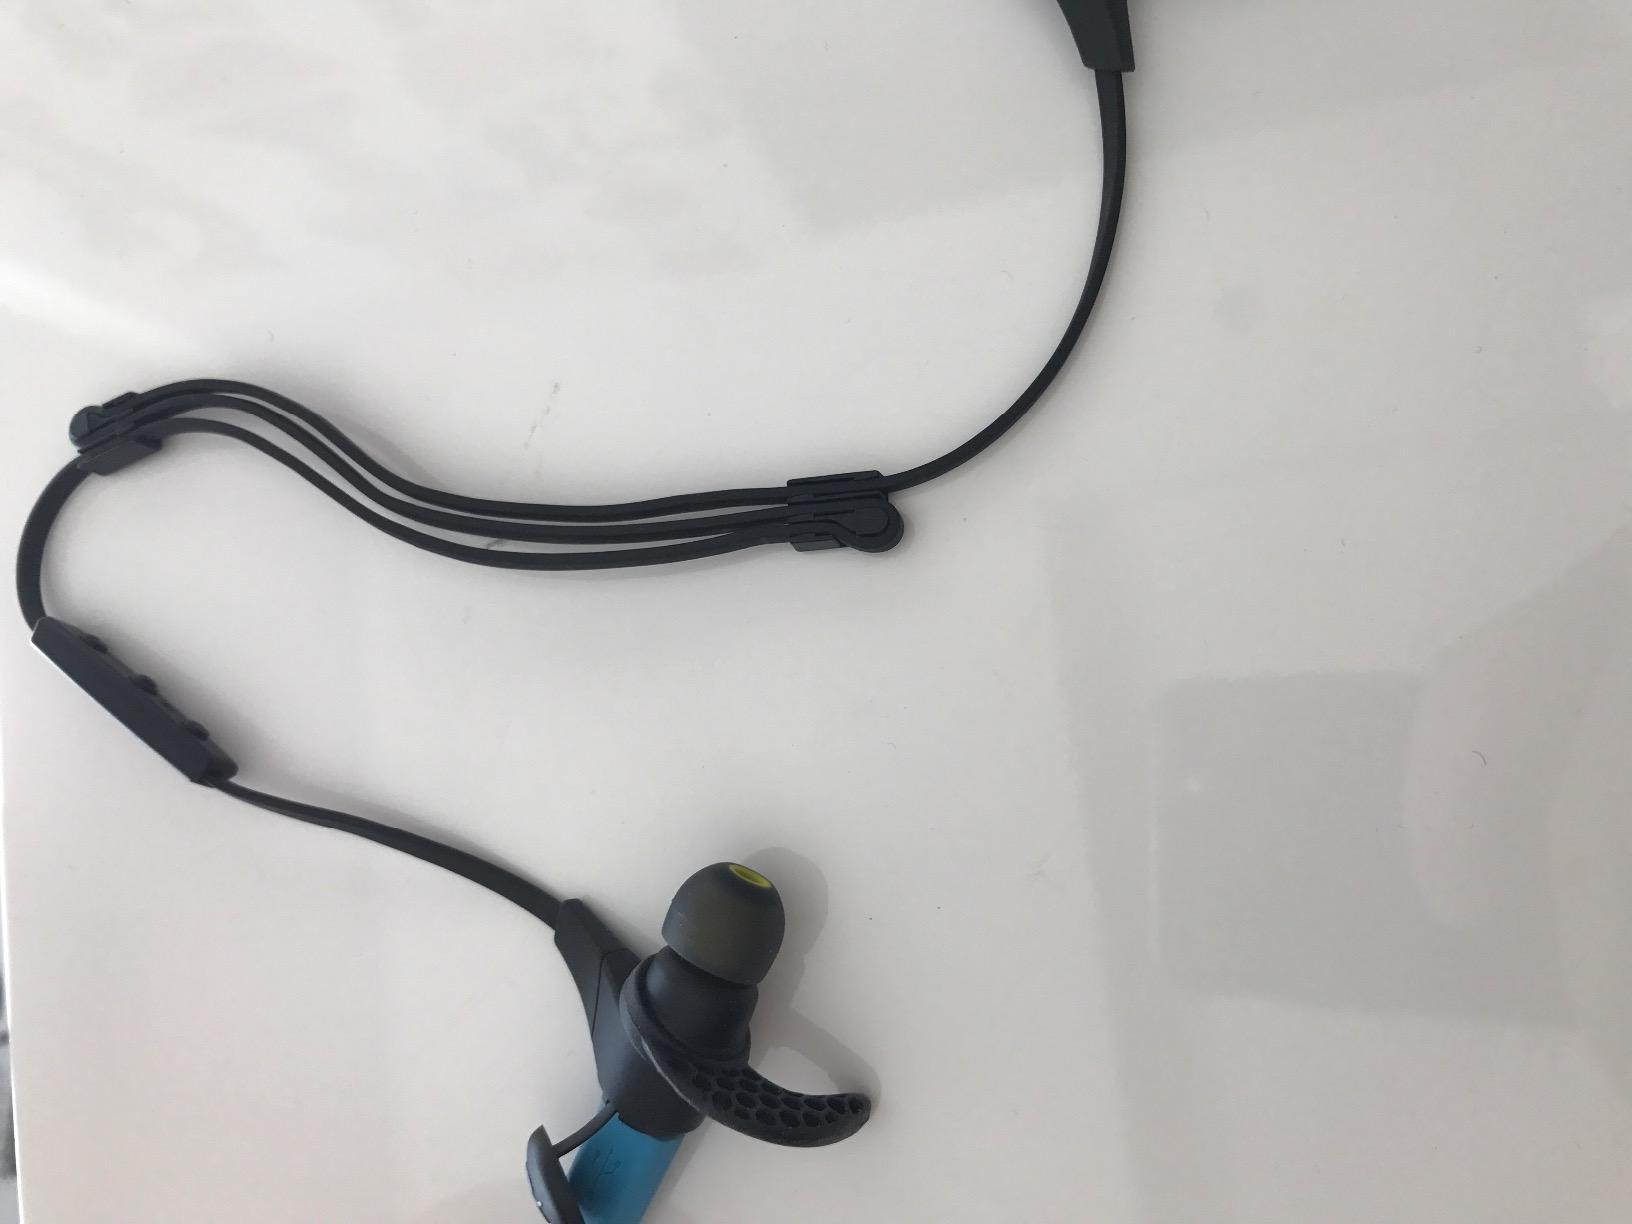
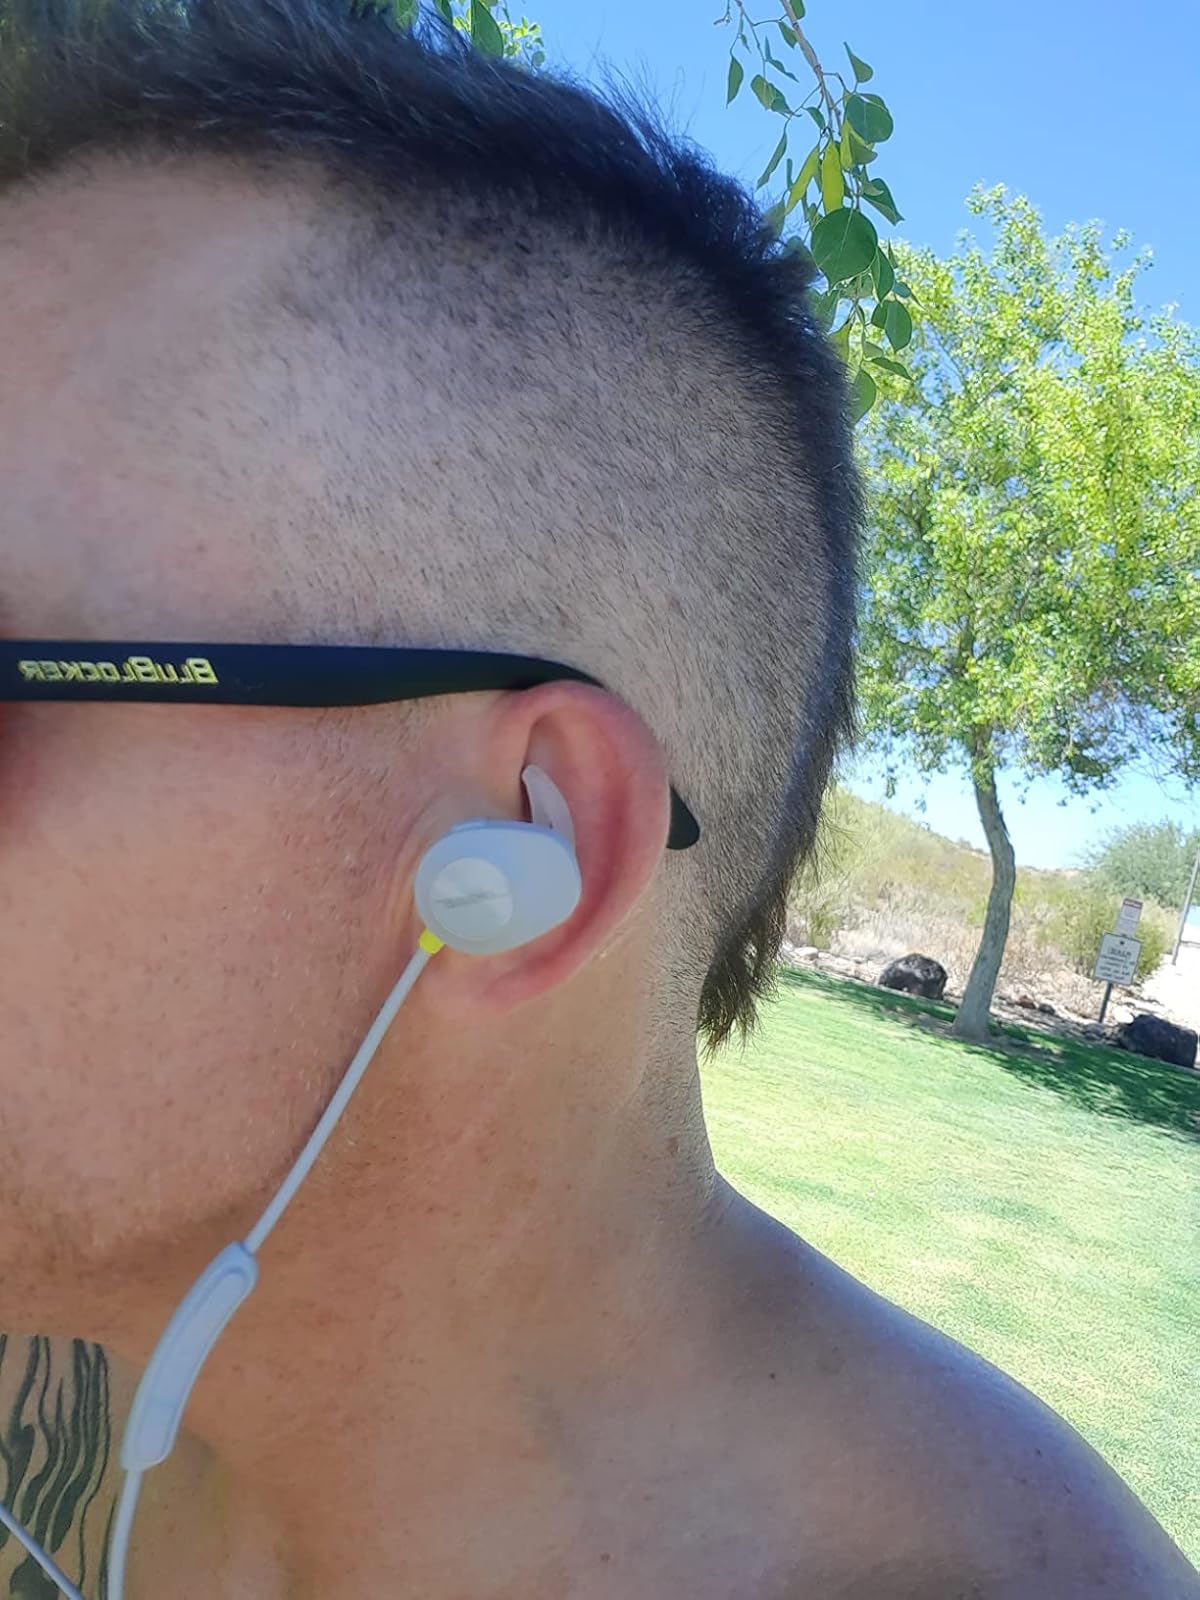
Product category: headphones
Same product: no